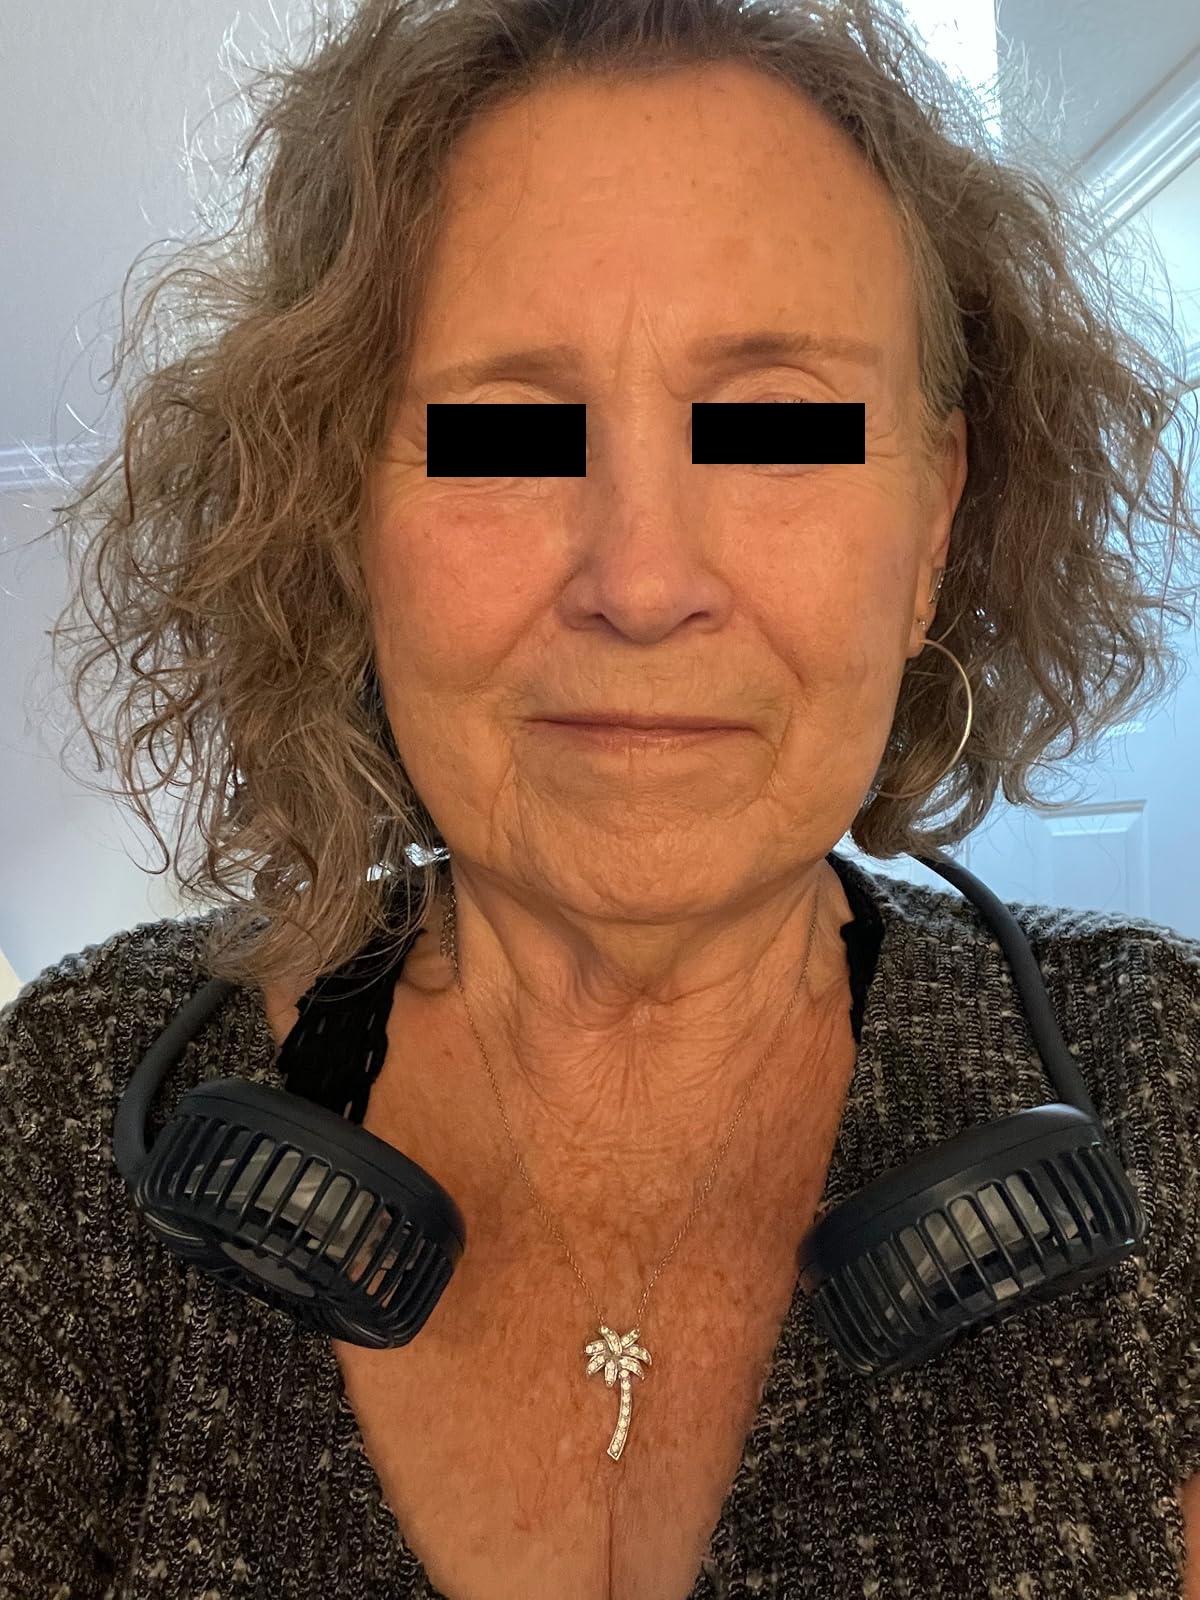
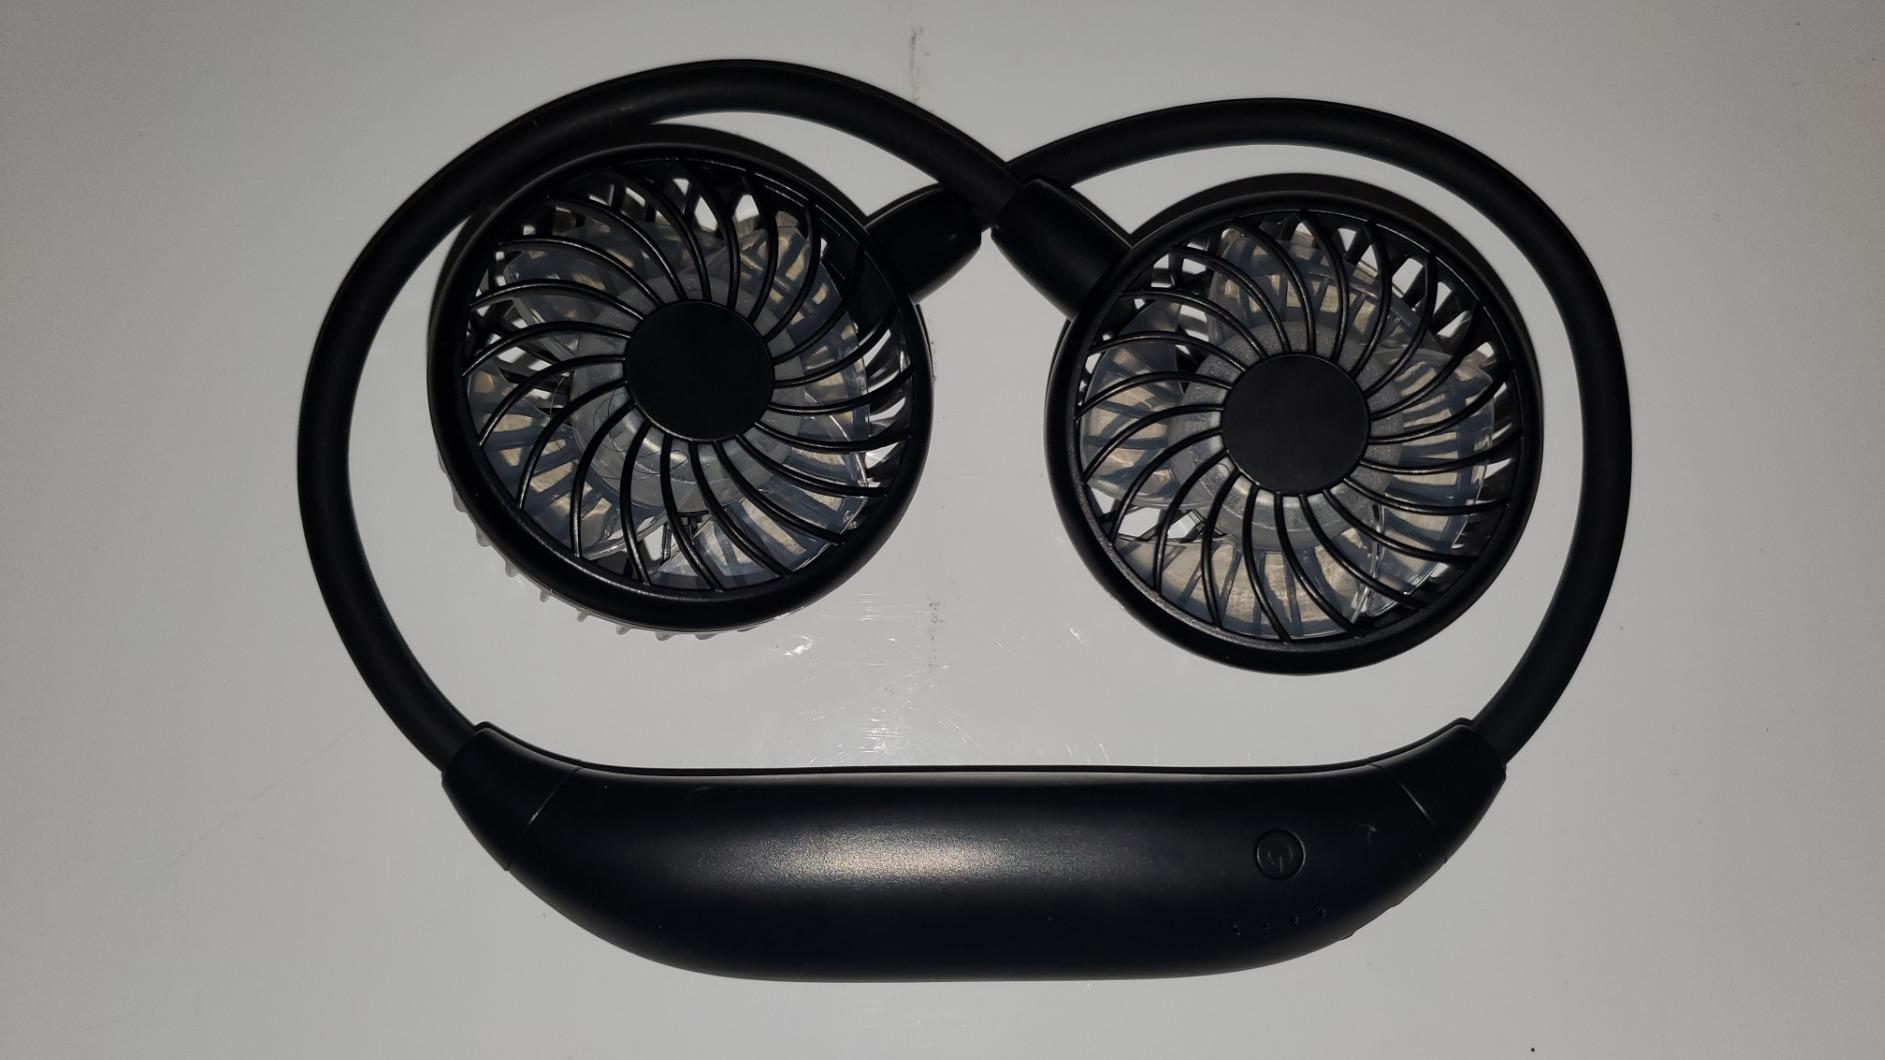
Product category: fan
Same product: no